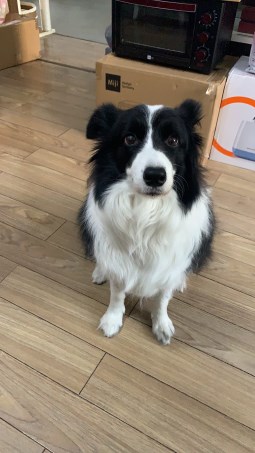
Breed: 2594-n000109-Border_collie